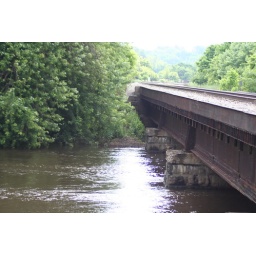
train tracks over water